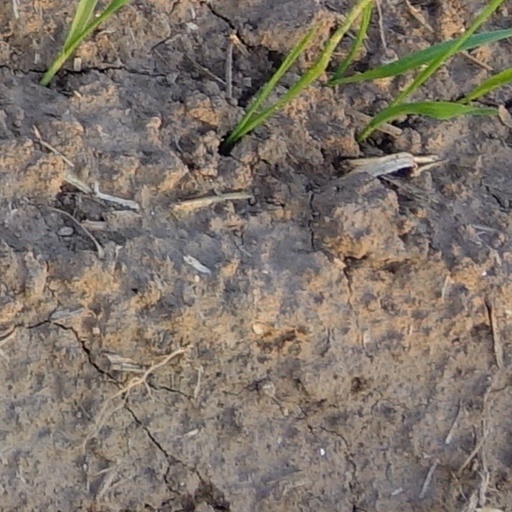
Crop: wheat